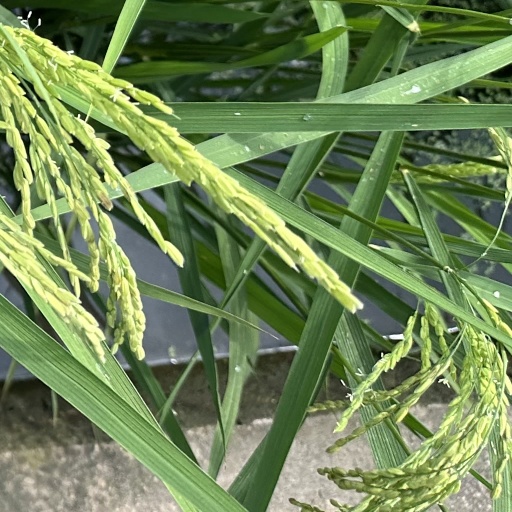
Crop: rice